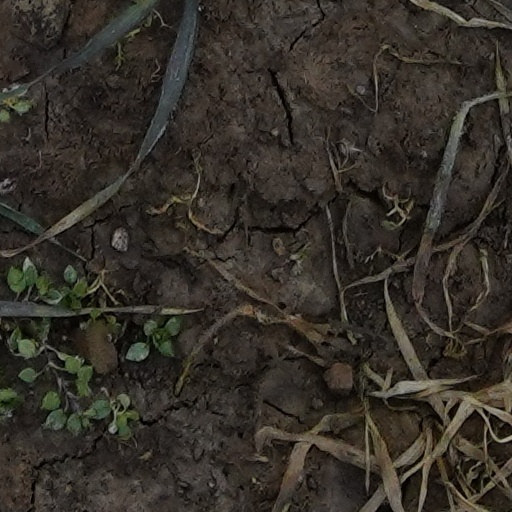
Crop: wheat